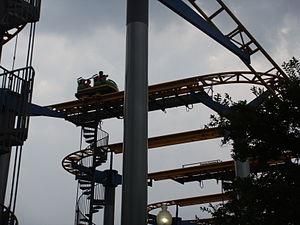
Fantasy Kingdom ouvert au public le 19 février